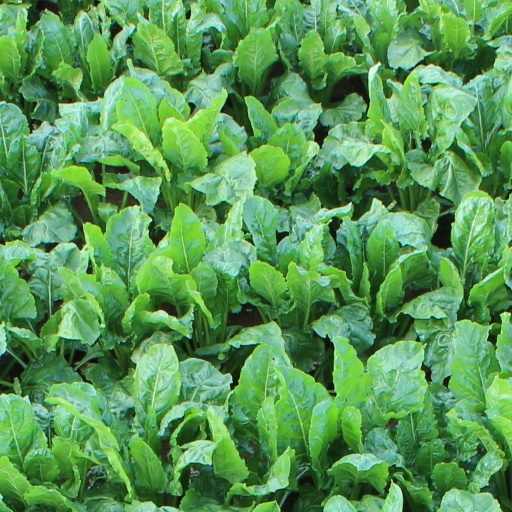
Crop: sugar beet